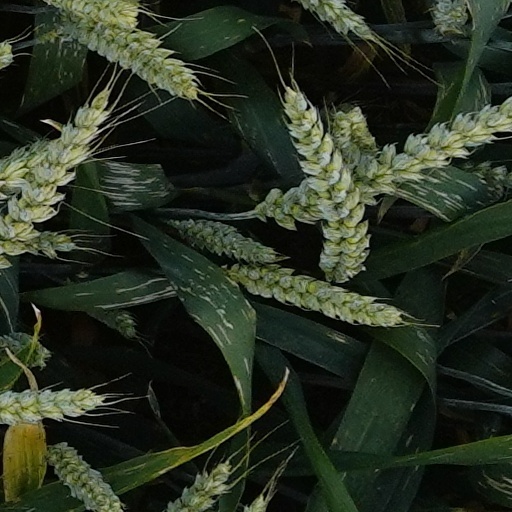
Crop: wheat